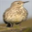
Label: bird